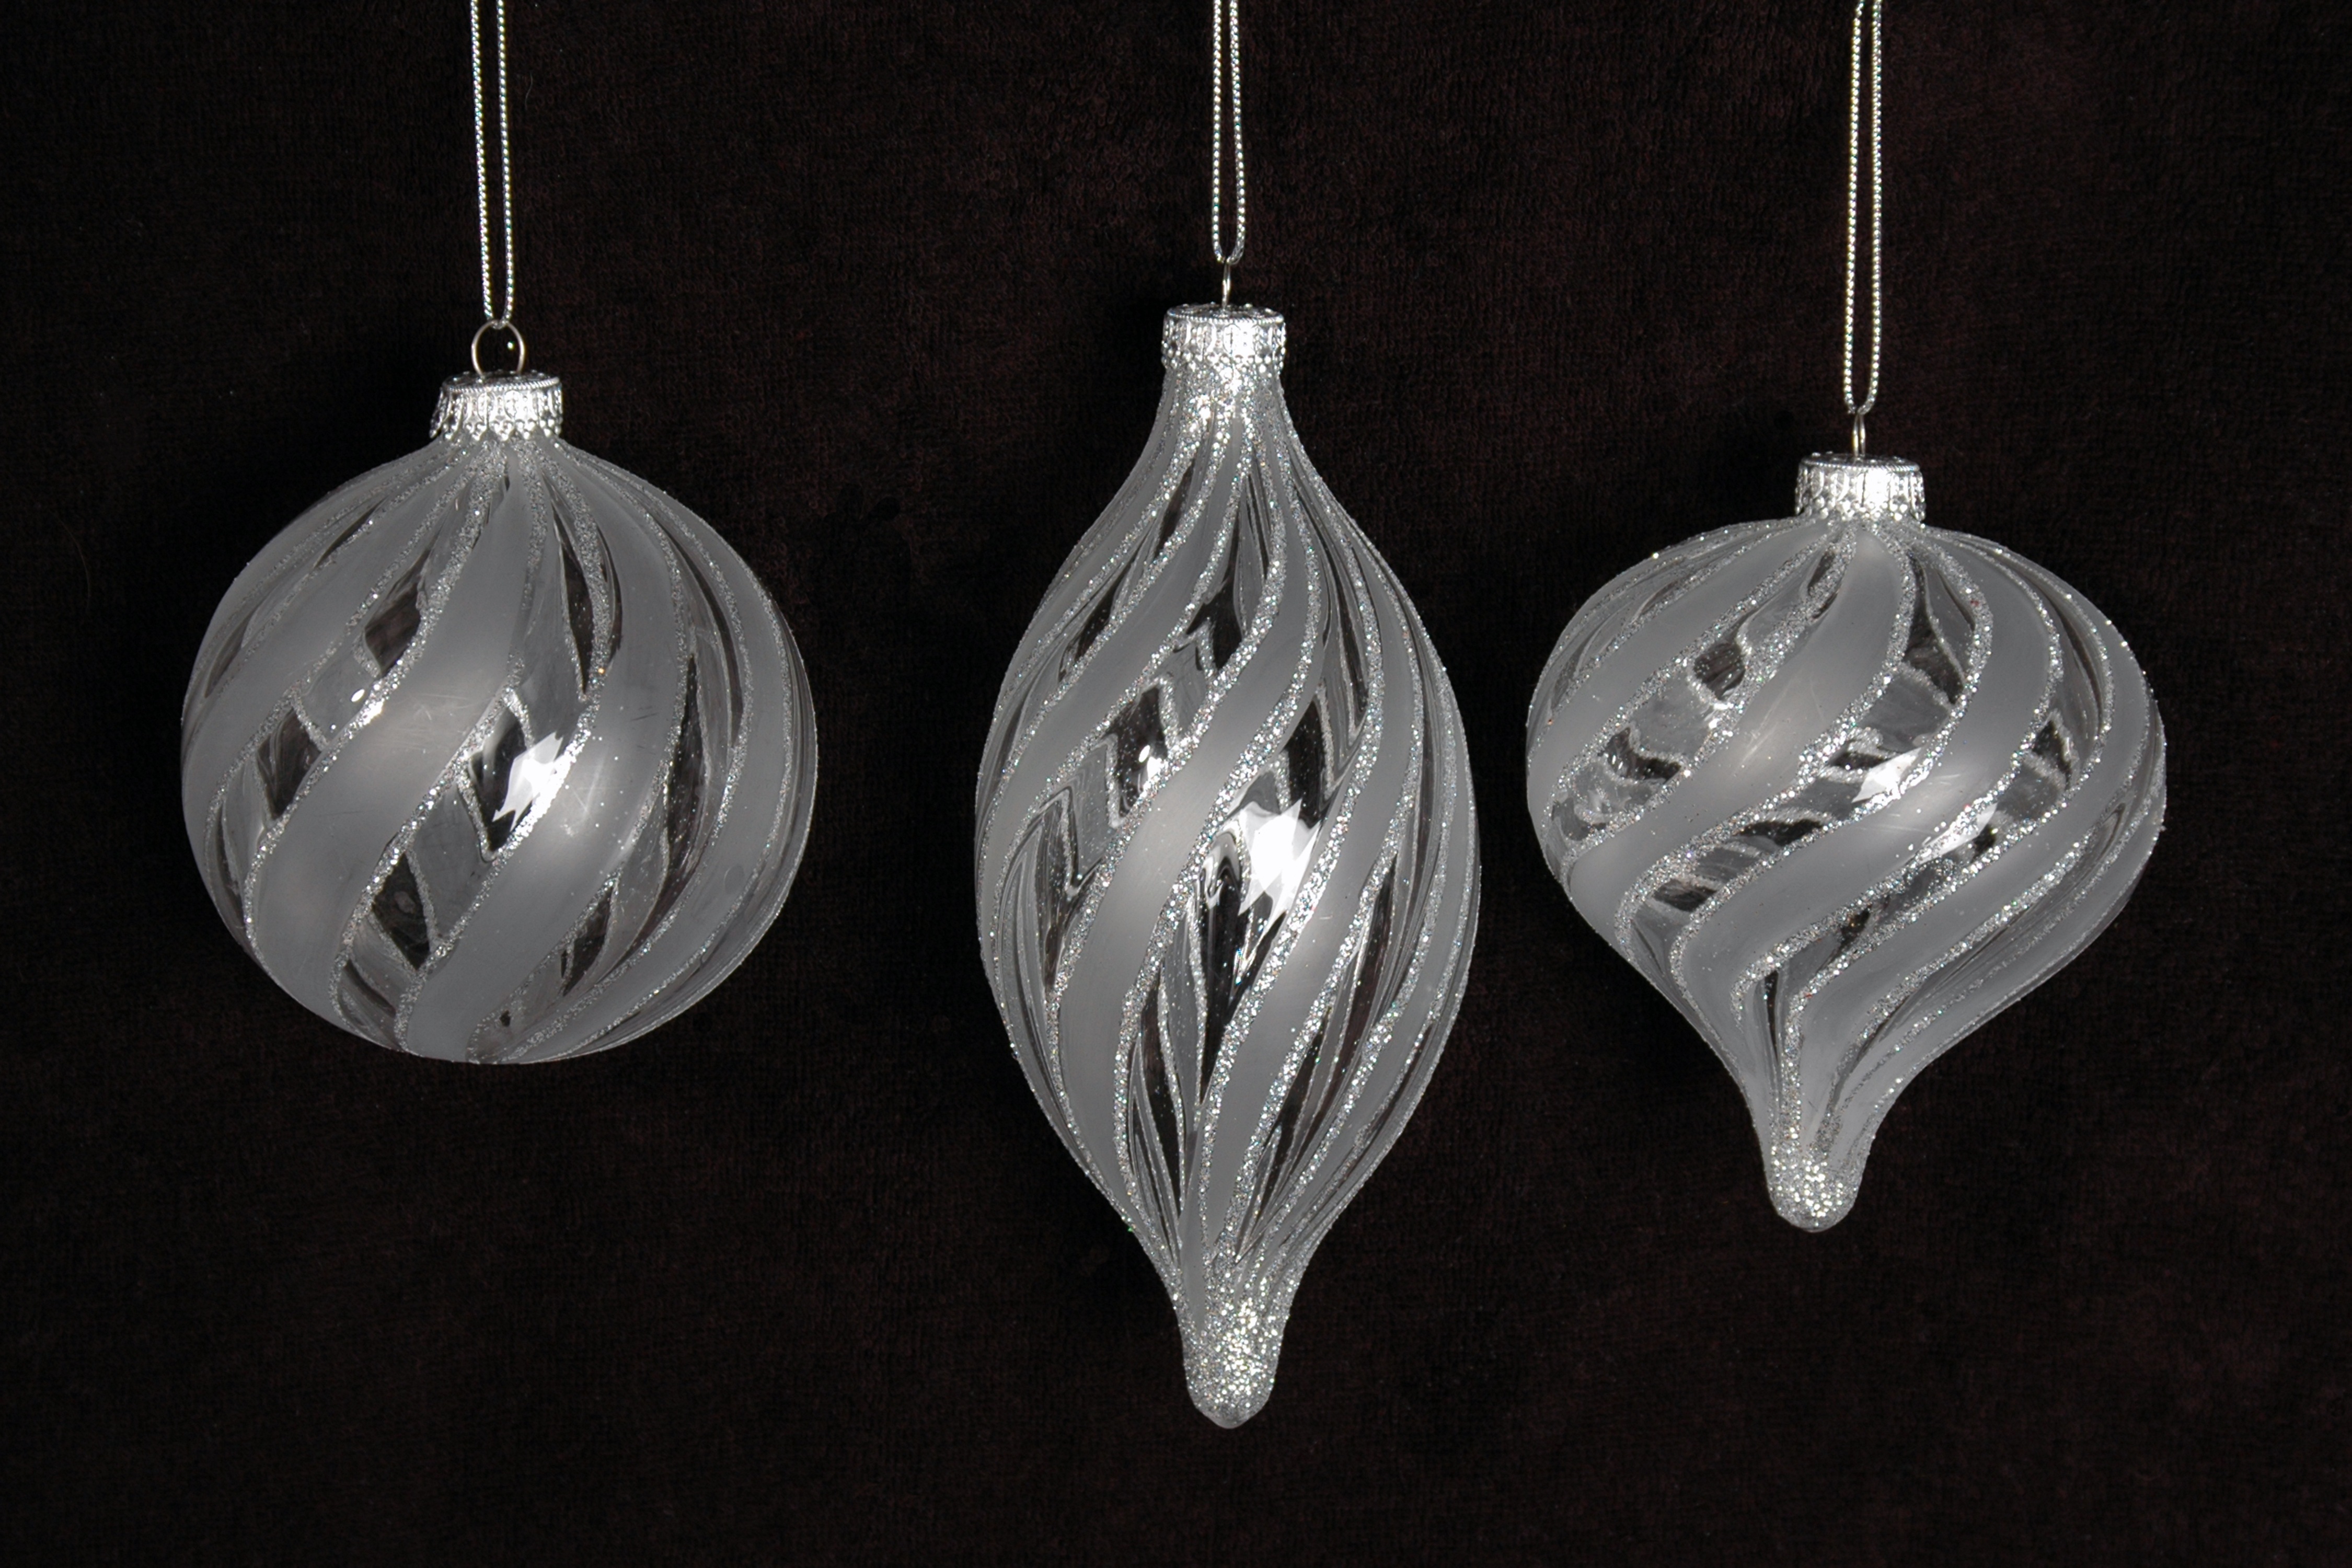
tree, snow, winter, white, glass, decoration, metal, holiday, lamp, hanging, christmas, lighting, christmas tree, season, festive, ornament, jewellery, silver, decorative, earrings, seasonal, light fixture, joy, chandelier, crystal, december, xmas, occasion, merry, fashion accessory